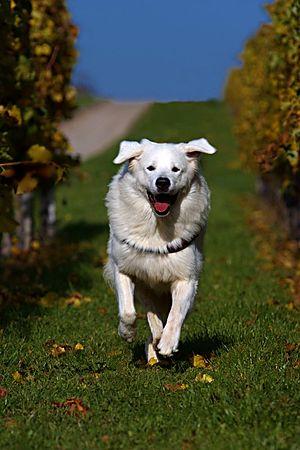
Le tchouvatch slovaque, parfois simplement appelé cuvac, est une race de chiens originaire de Slovaquie. Race traditionnellement utilisée dans les Hautes Tatras pour garder les moutons, la sélection du tchouvatch slovaque a commencé dans les années 1930. La race est rare.